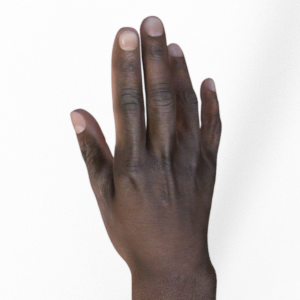
Label: paper